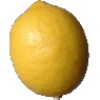
Label: lemon